Nicholas Rigby

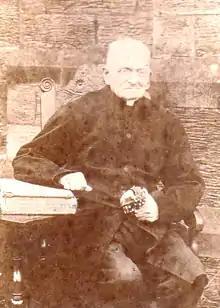
Nicholas Rigby sitting outside St Anne's church, Ugthorpe

Nicholas Rigby (1800 – 7 September 1886), was an English Roman Catholic priest.